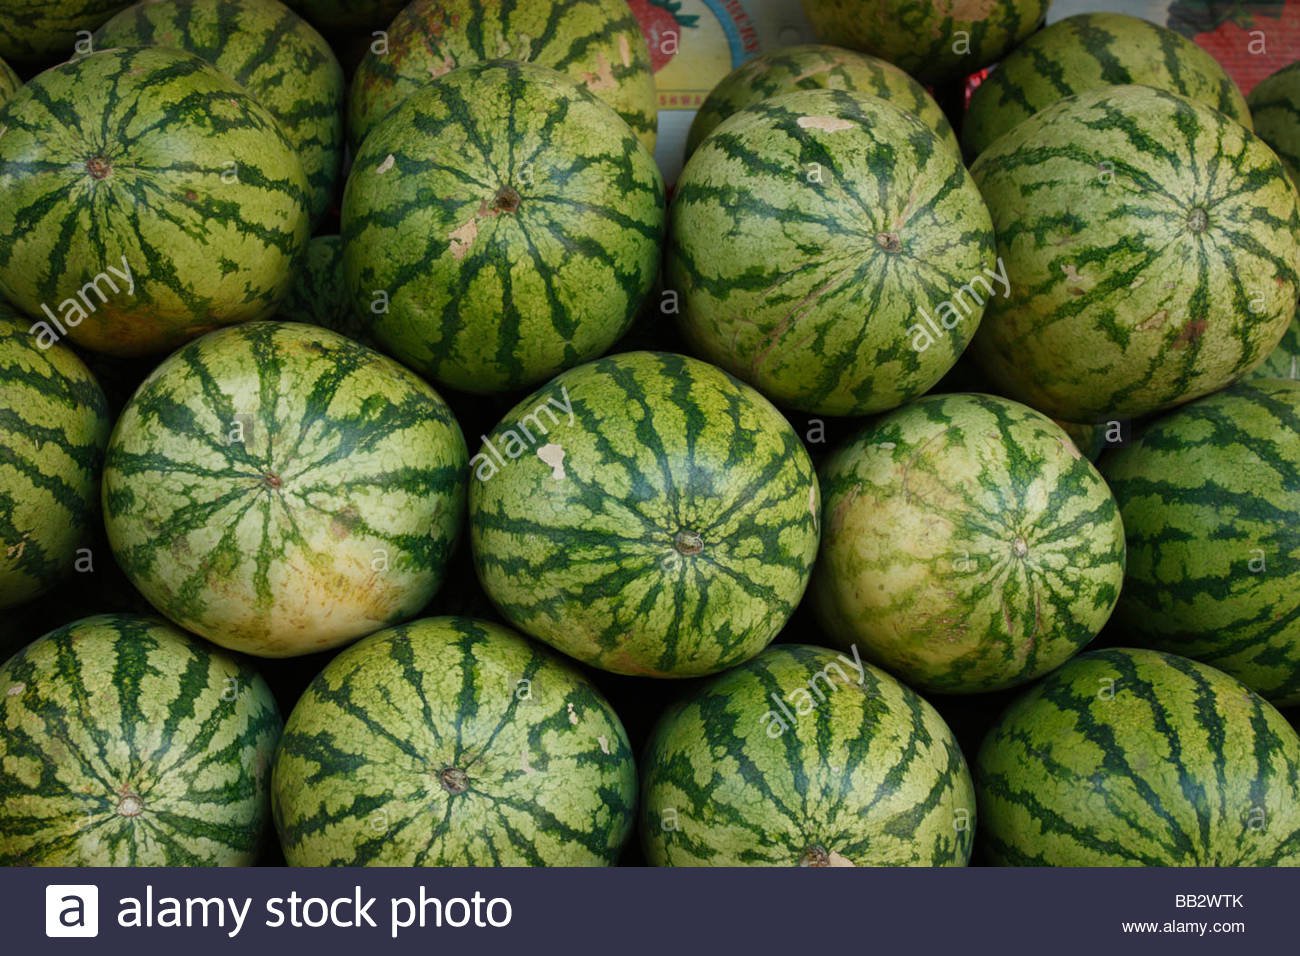
Label: Watermelon